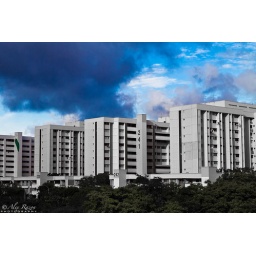
PP'ed in lightroom, desaturating orange and yellow (the colors of the buildings) to highlight the sky and the clouds.